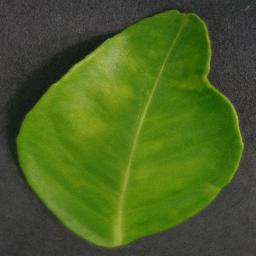
Label: Orange___Haunglongbing_(Citrus_greening)